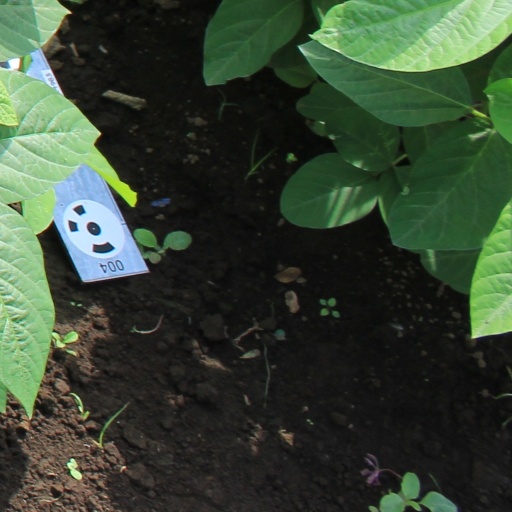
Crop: soybean